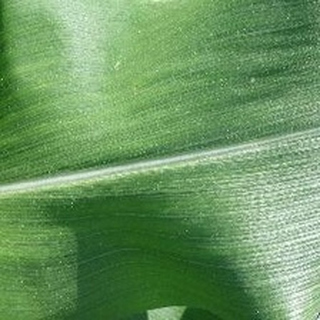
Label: healthy_corn